Peshawar

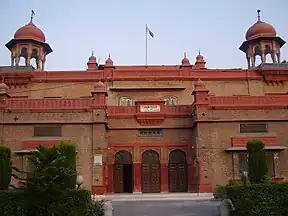
Peshawar Museum

The Peshawar Museum was founded in 1907 in memory of Queen Victoria. The building features an amalgamation of British, South Asian, Hindu, Buddhist and Mughal Islamic architectural styles. The museum's collection has almost 14,000 items, and is well known for its collection of Greco-Buddhist art. The museum's ancient collection features pieces from the Gandharan, Kushan, Parthian, and Indo-Scythian periods.